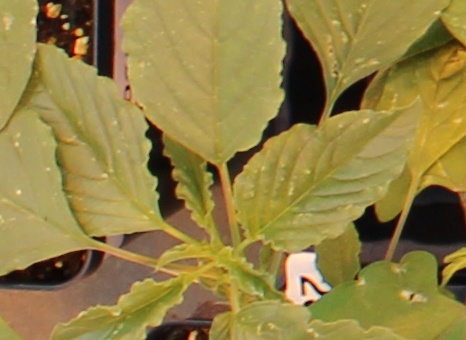
Label: Palmer Amaranth